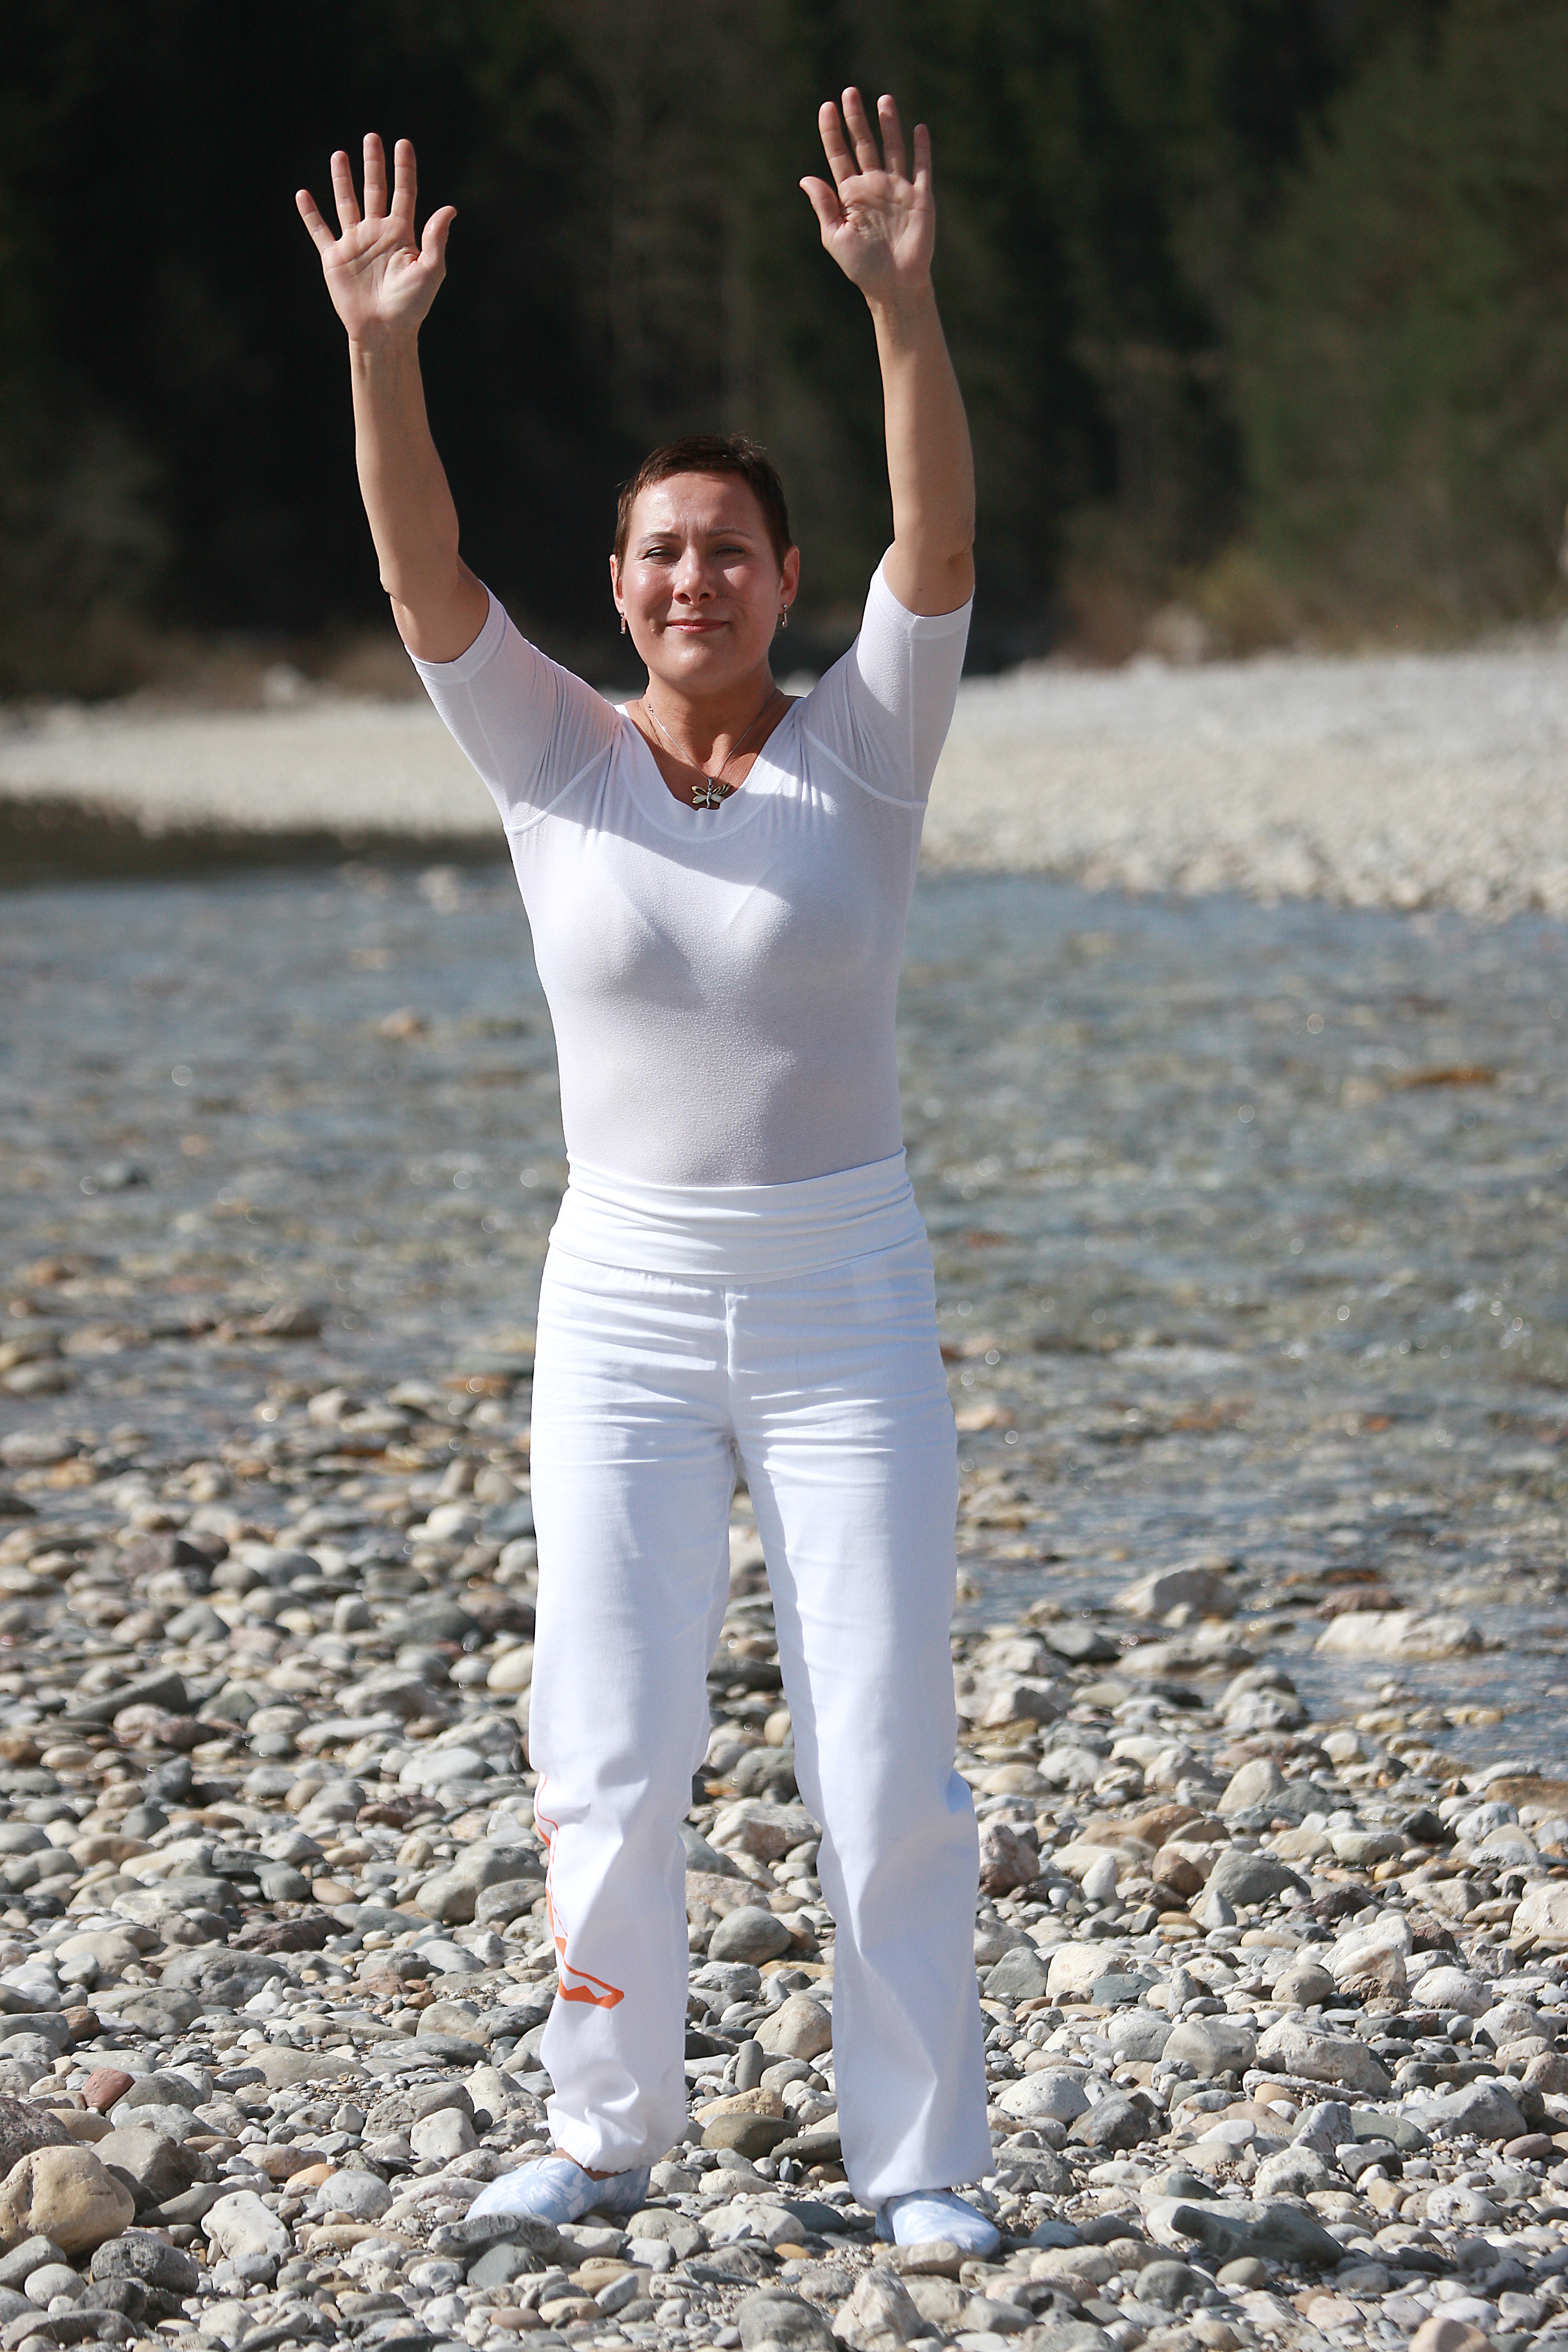
white, leg, model, spring, park, calm, meditate, jogging, meditation, sports, beauty, spirituality, wellness, exercises, qi gong, qigong, fern stlich, human action, physical fitness, life care